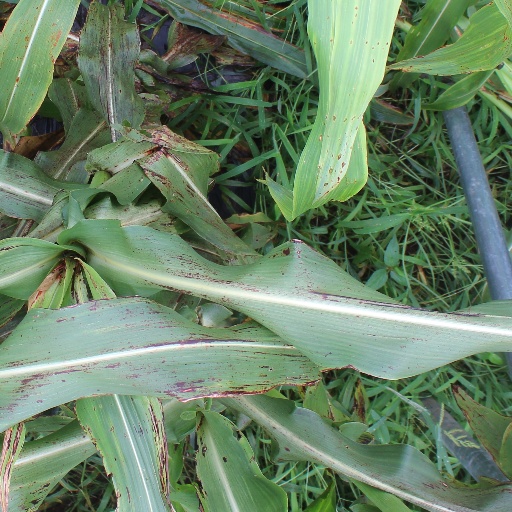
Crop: sorghum